Train to Copenhagen

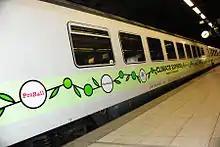
Climate Express

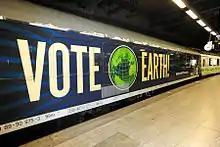
Climate Express

According to the organisers, the objectives were to promote an agreement on climate change in Copenhagen and to increase the awareness, among the delegates and media, of the transportation sector’s impact on climate change. The International Union of Railways (UIC) and its partners aimed to ensure that rail transport is accepted as a solution to curb growth by actually demonstrating that a train trip is a low-carbon alternative to other modes of transportation.